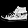
Label: Sneaker